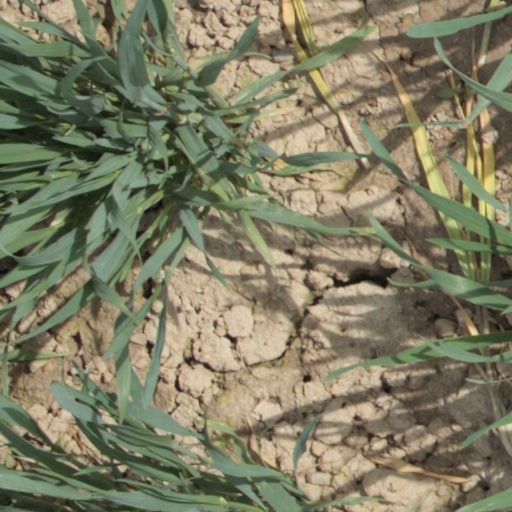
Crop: wheat